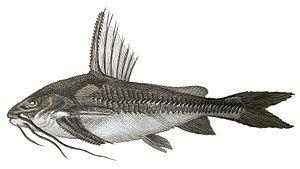
Le platydoras est un poisson originaire d'Amazonie de la famille des Doradidae.